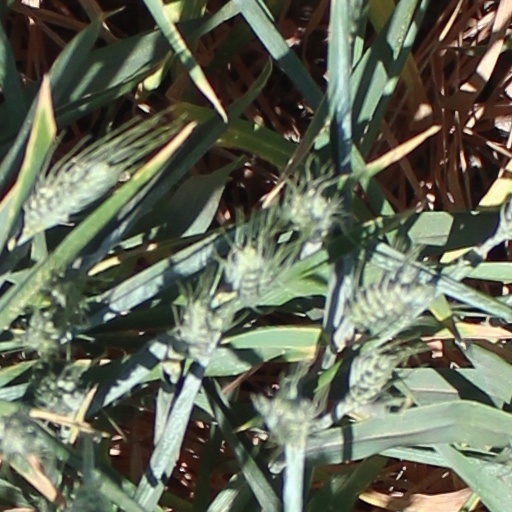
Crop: wheat